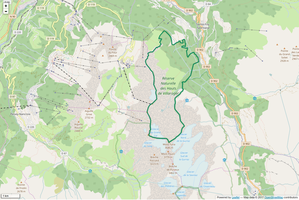
Périmètre de la RNN des Hauts de Villaroger.
La réserve naturelle nationale des Hauts de Villaroger est une réserve naturelle nationale se trouvant en Haute Tarentaise, dans le Massif de la Vanoise. Classée en 1991, elle occupe une surface de 1 062 ha et protège des zones boisées qui manquent à la zone centrale du Parc national de la Vanoise.